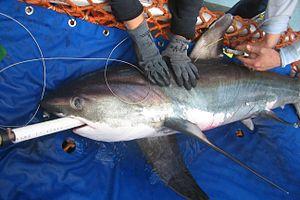
Le Requin-renard commun ou Renard de mer commun est une espèce de requins de la famille des Alopiidés. Il atteint près de 6 mètres de long dont la moitié environ se compose du lobe supérieur de sa nageoire caudale. Avec un corps fuselé, des yeux de taille modeste et un museau court et pointu, il peut être confondu avec le Requin-renard pélagique. Le Requin-renard commun vit dans les eaux tropicales et tempérées du monde entier, mais il préfère les températures fraîches. Il peut être observé près du rivage ainsi qu'en pleine mer, depuis la surface jusqu'à une profondeur de 550 mètres. C'est un migrateur saisonnier qui passe ses étés sous les basses latitudes.